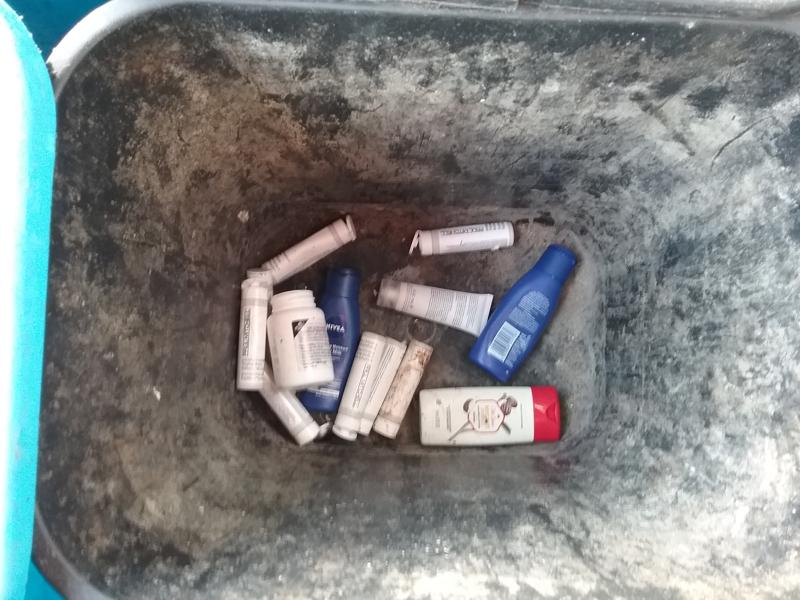
Waste category: plastic